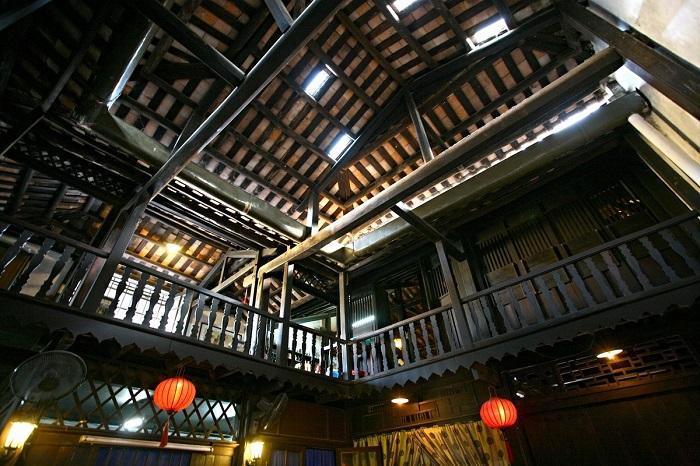
có hai cái đèn lồng đỏ xuất hiện ở bên trong của ngôi nhà